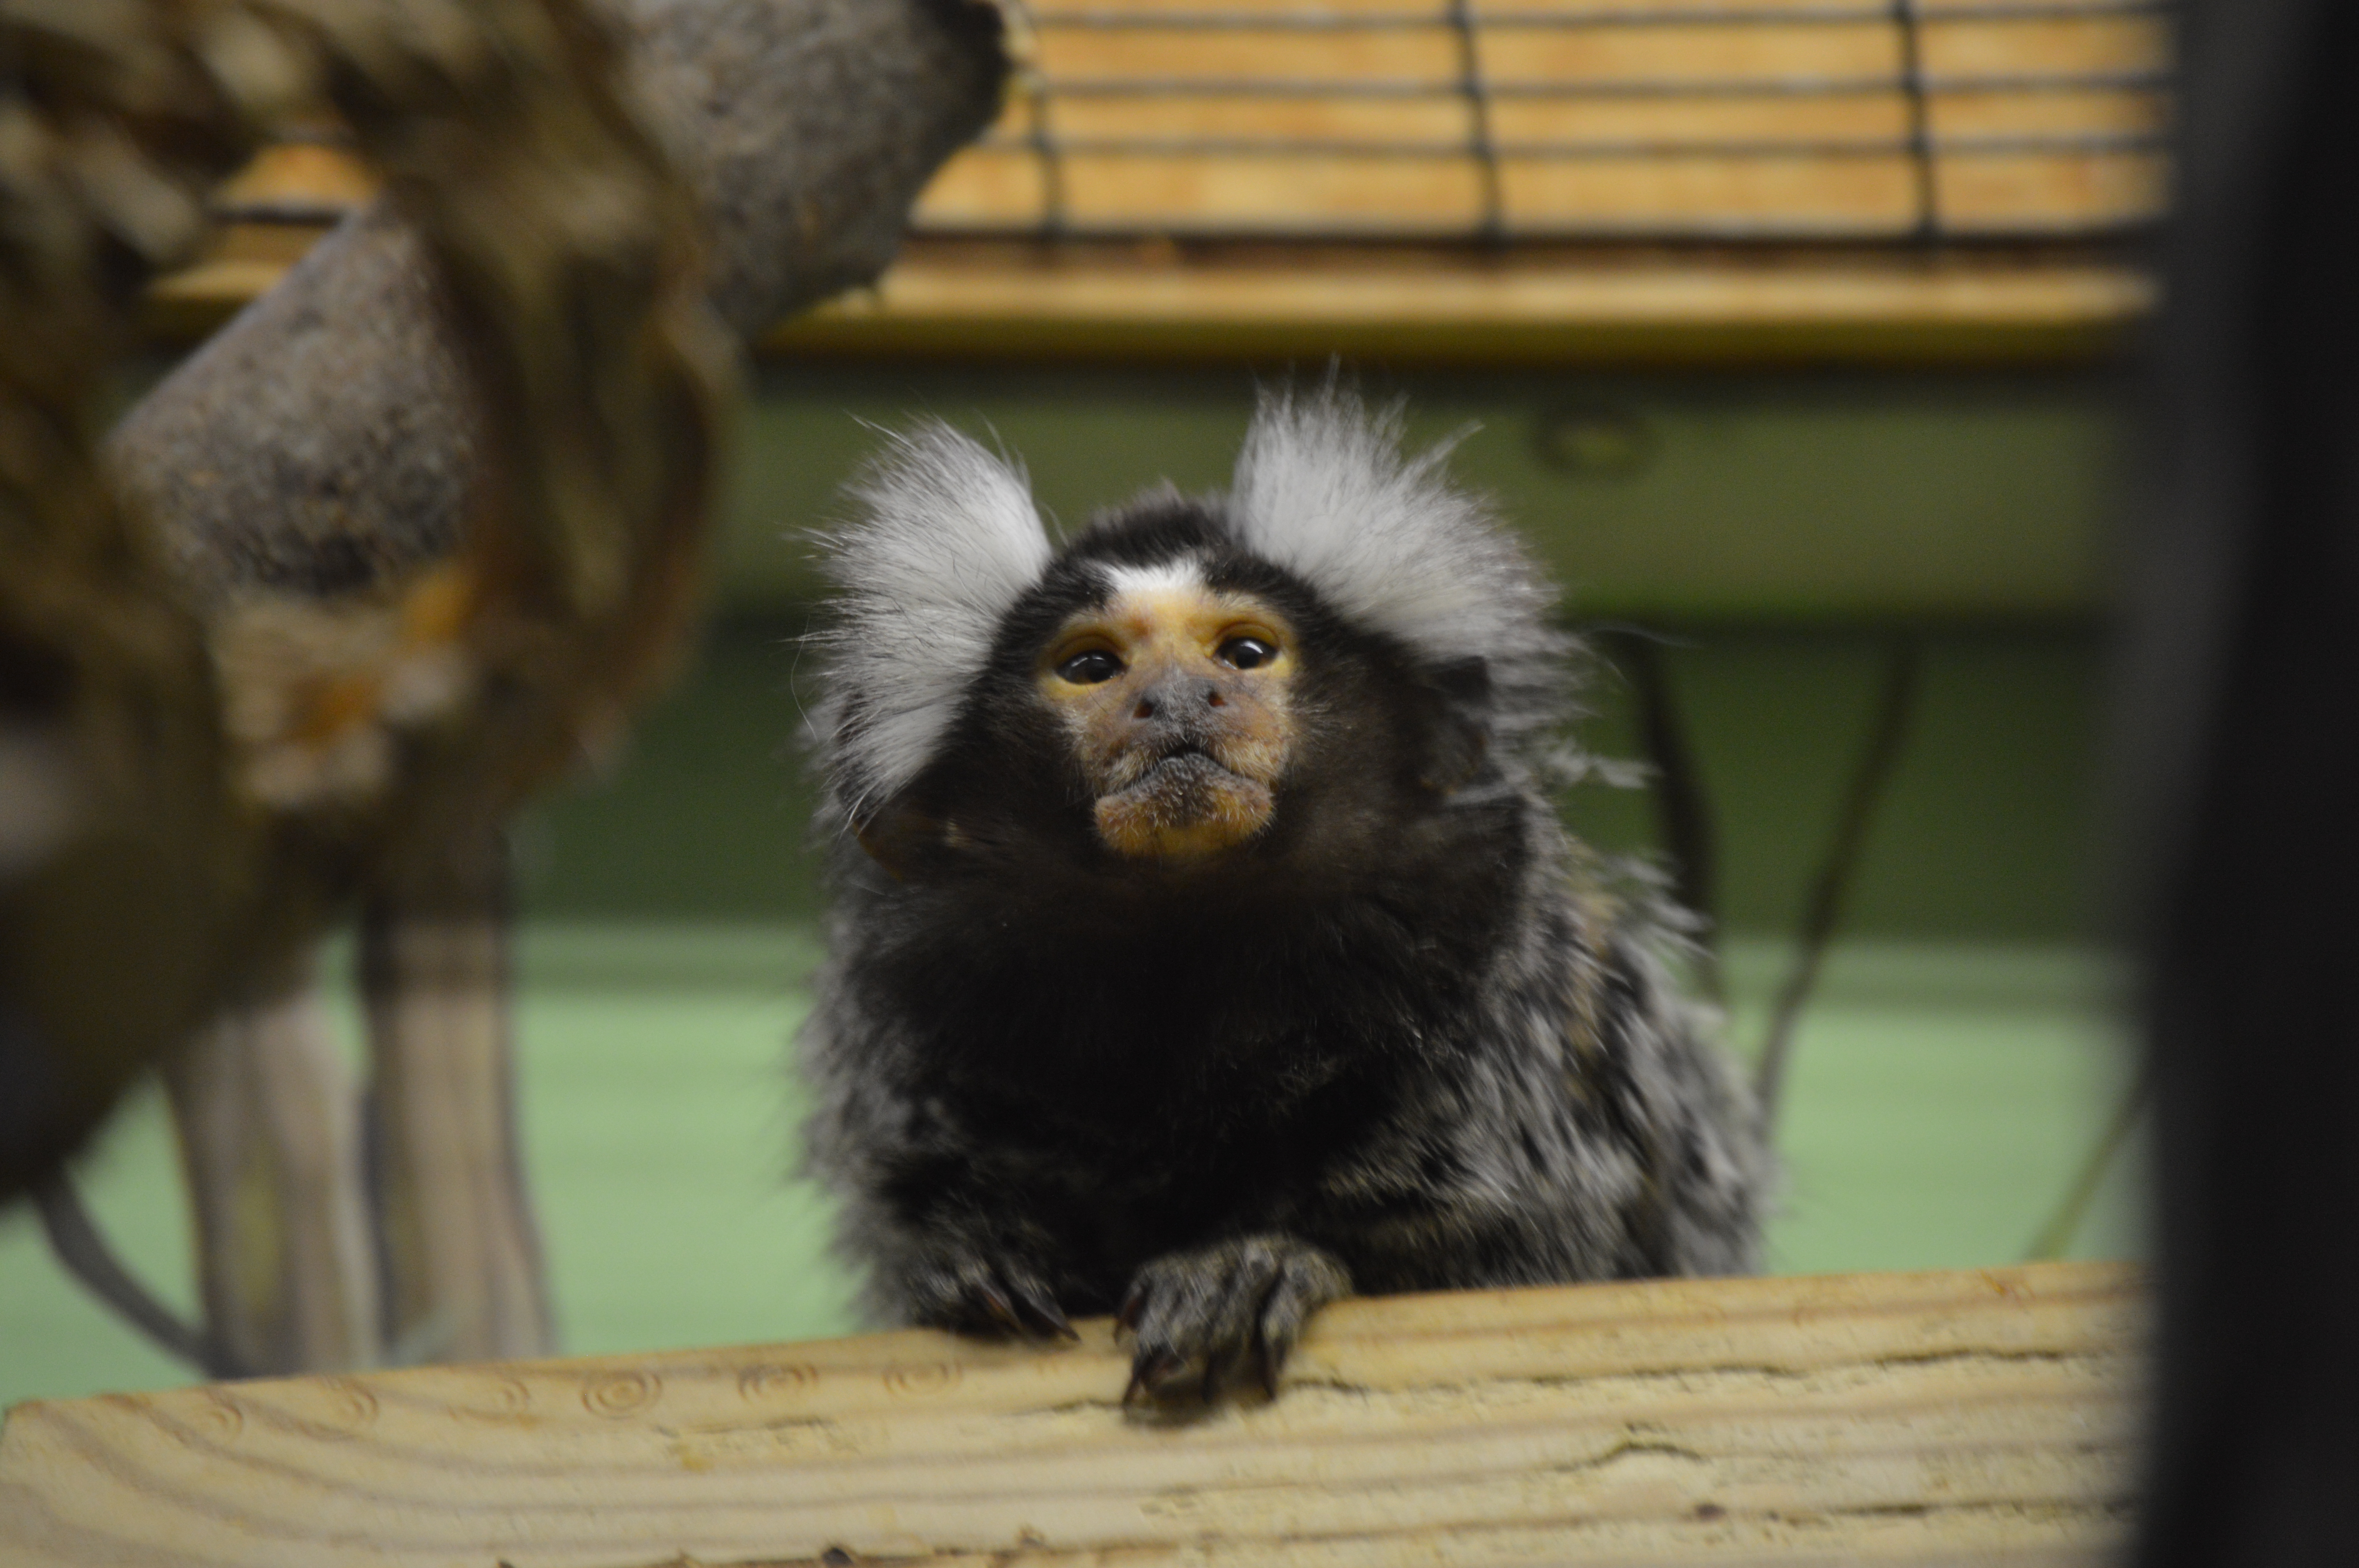
callithrix jacchus, common marmoset, marmoset, zoo, fauna, new world monkey, primate, wildlife, fur, snout